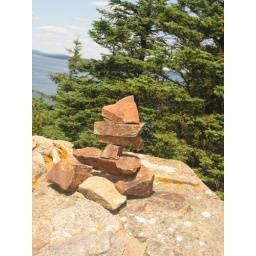
I built a rock sculpture at the top of a mountain in Acadia.